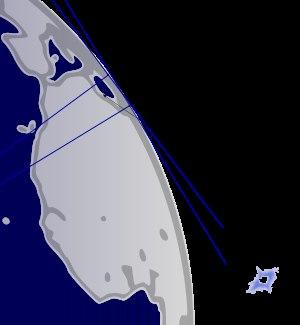
La figure de la Terre dans l'Antiquité désigne la perception qu'avaient les différentes civilisations de cette époque, son mode de conception et son évolution tant régionale que temporelle, fonction notamment des mythes dont elle hérite ainsi que de l'évolution scientifique et religieuse des différentes sociétés.
Canopus est l'étoile la plus brillante de la constellation australe de la Carène et la deuxième plus brillante étoile du ciel nocturne après Sirius, avec une magnitude apparente de -0,72. Elle est la seule étoile de tout le ciel capable de rivaliser d'éclat avec Sirius.
Posidonios d'Apamée, philosophe stoïcien grec, surnommé « l'athlète », fut aussi un savant, géographe et historien. Il est le brillant représentant de l'esprit hellénistique, à la fois empirique et spéculatif, curieux de tout. Né à Apamée sur l'Oronte vers -135, et mort à Rome vers 51 av. J.-C., il devint le sixième scolarque du Portique, à la mort de son maître, Panétios de Rhodes, en 112 av. J.-C. Selon les transcriptions du grec ancien ou du latin, son nom peut apparaître sous les formes Poseidonios ou Poseidônios, Posidonios ou Posidonius d'Apamée, Posidonios ou Posidonius de Rhodes.